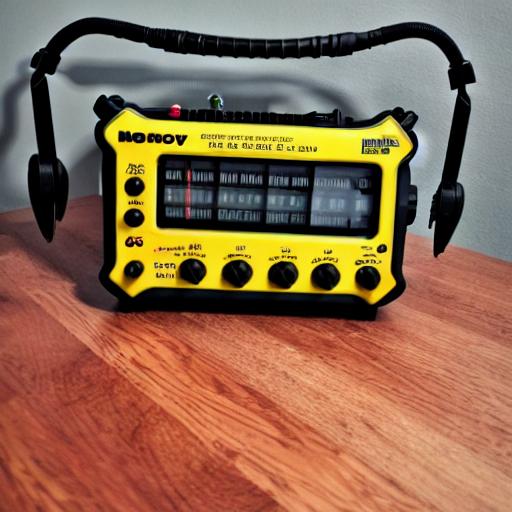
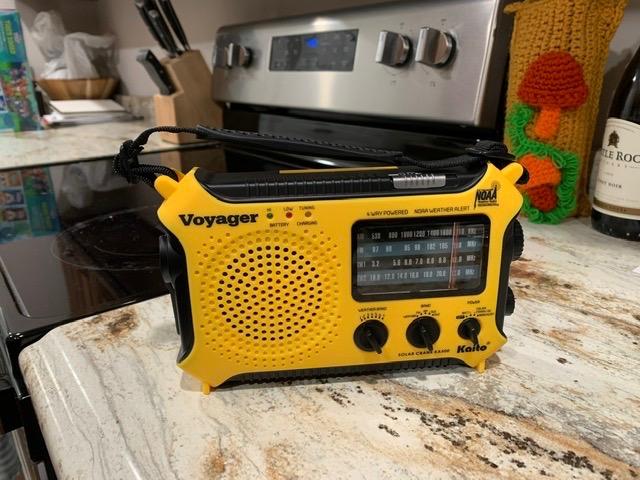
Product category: radio
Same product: no